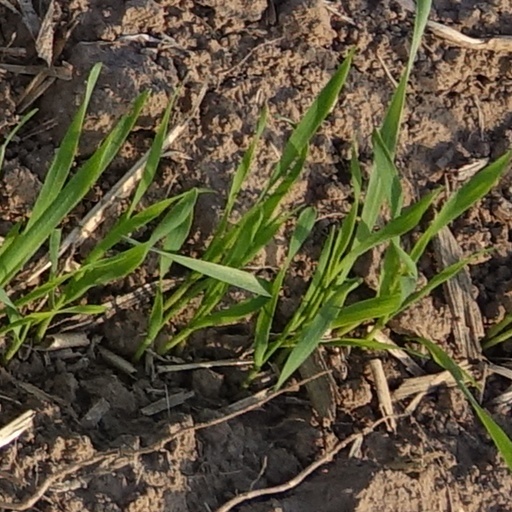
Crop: wheat